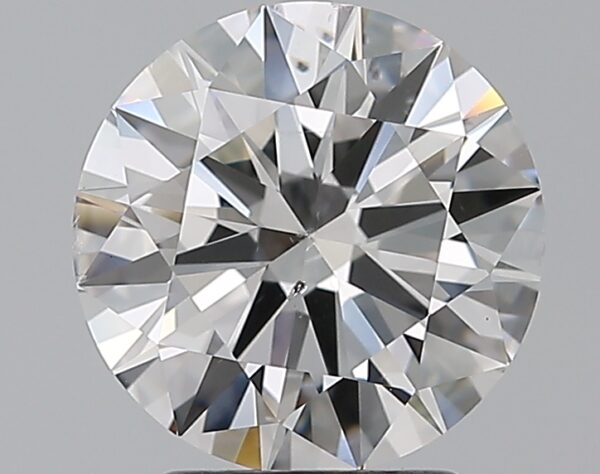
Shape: round
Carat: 2.4
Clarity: SI1
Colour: D
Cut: EX
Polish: EX
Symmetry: EX
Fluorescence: N
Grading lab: GIA
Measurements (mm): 8.65 x 8.71 x 5.19